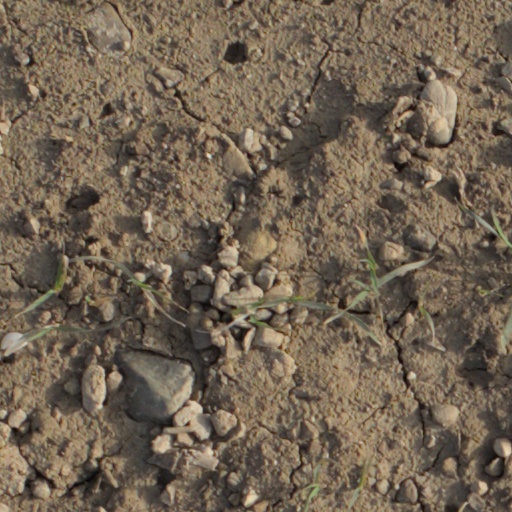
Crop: wheat